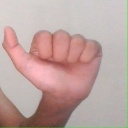
अक्षर: त